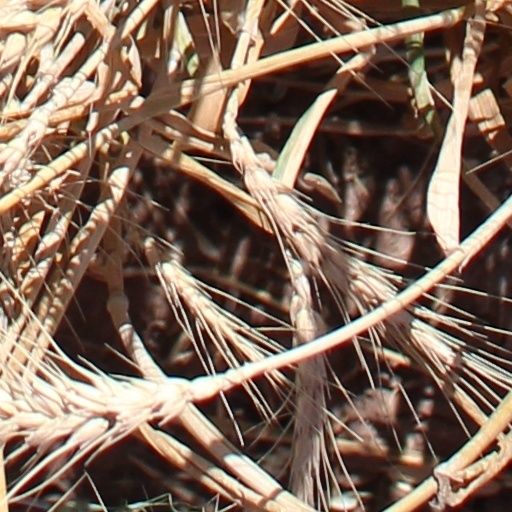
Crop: wheat